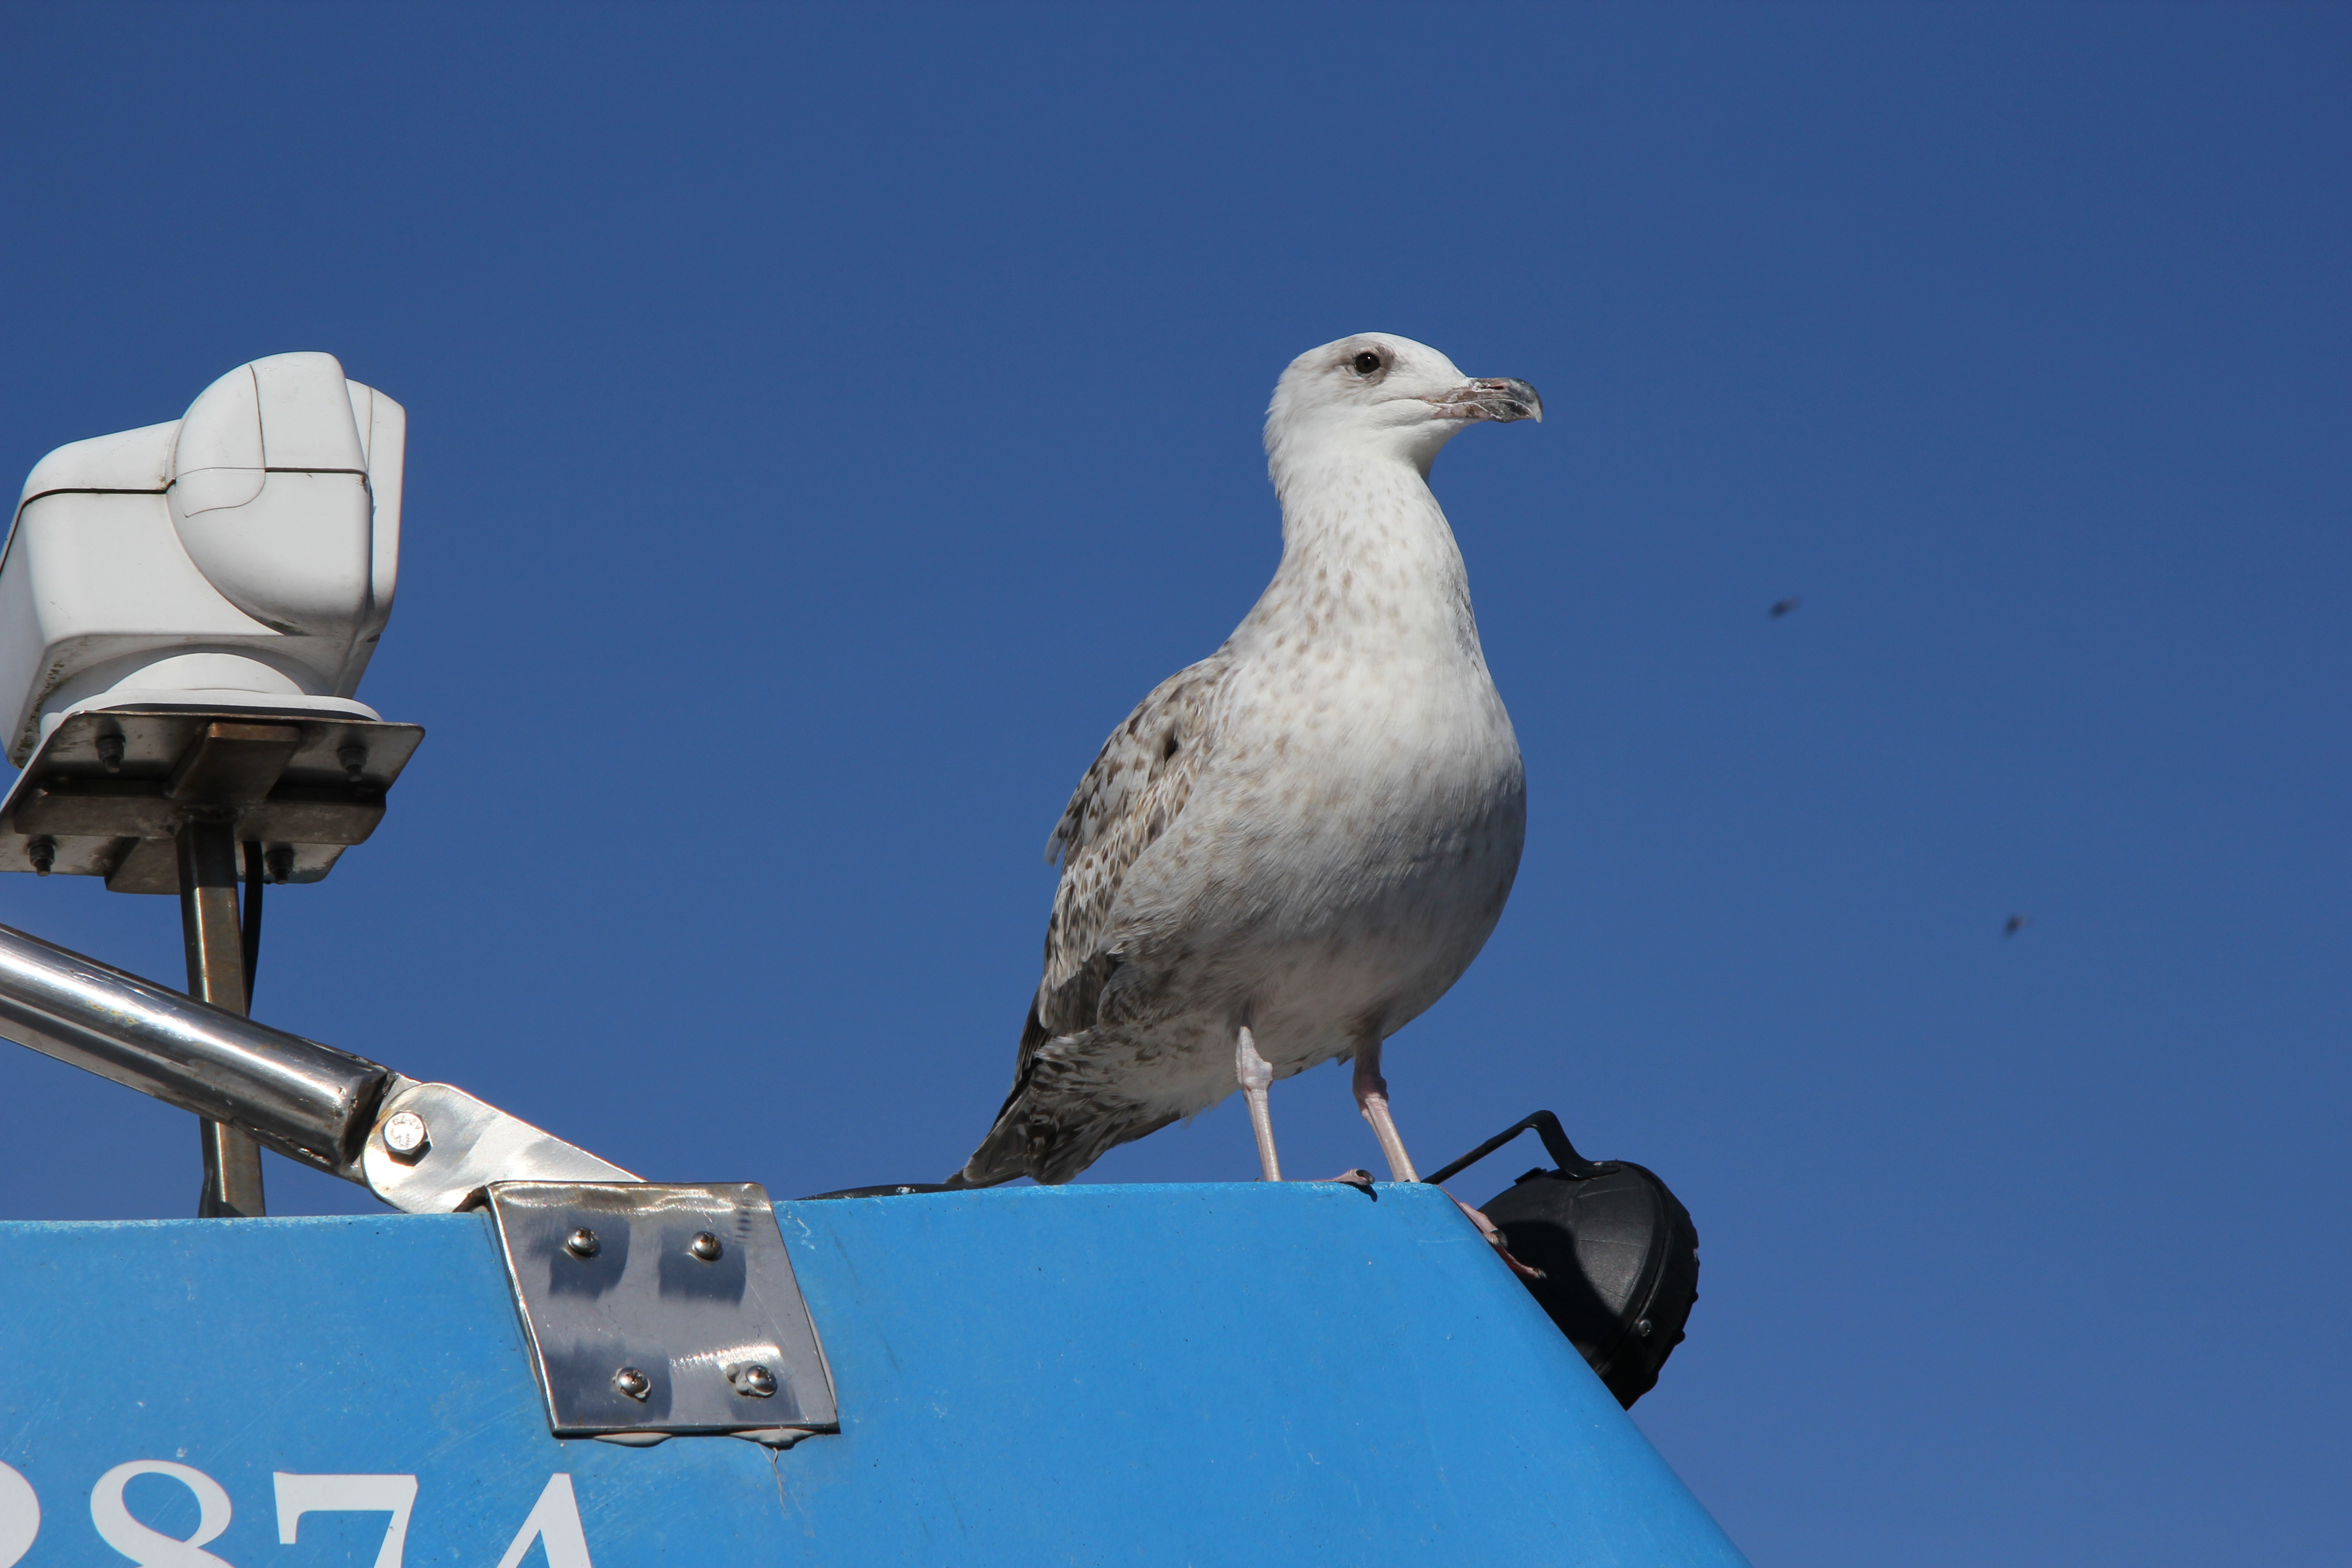
bird, seabird, seagull, gull, beak, weather, holidays, vertebrate, charadriiformes